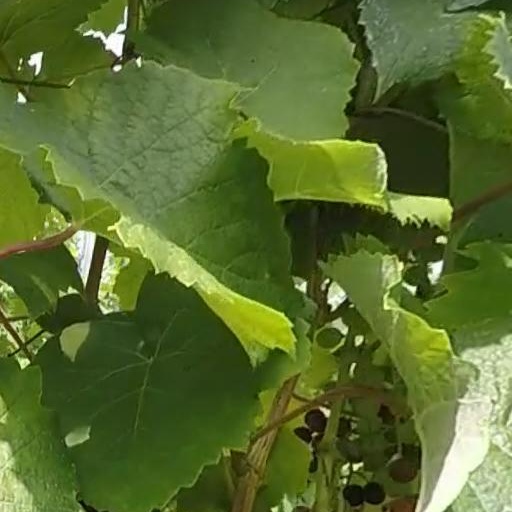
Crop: grape